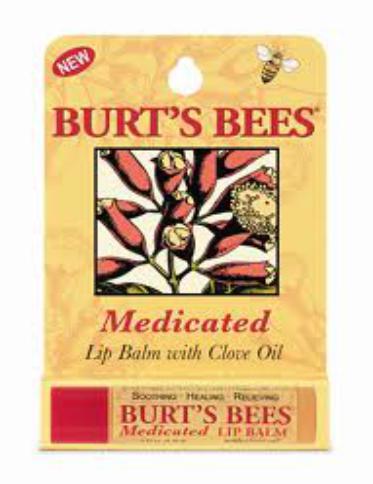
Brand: Burt's Bees
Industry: Necessities